Sama (Sufism)

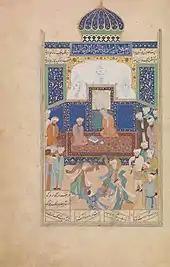
Sufis performing Sama before Shaykh Nizam al-Din Awliya. Miniature from the Timurid copy of the "Khamsa" of Amir Khusrau. Herat, 1485.

Sama emphasizes singing, but also includes the playing of instruments, particularly for introductions and accompaniments. However, only instruments which are symbolic and not considered profane are used. The most common of these are the tambourine, bells, and flute. It often includes the singing of hymns, called "qawl" and "bayt". Poetry is often included in the ceremony as well, because while it is inadequate by itself, it works together with aid in spiritual contemplation. Any poetry, even the erotic, can be applied to God, and thus used for this ceremony. However, the listener's heart must first be pure, or the dancing components of sama' will make these people full of lust instead of love for God. Additionally, being in love with a person rather than with God clouds a person's mind when they are listening to erotic poetry. Verses from the Qur'an are never used for this purpose, and not only because their meanings are said to be somewhat dulled through repetition. Qur'anic verses are never to be set to meditation, nor ornamented or improvised in any way, so that they remain sacred texts.